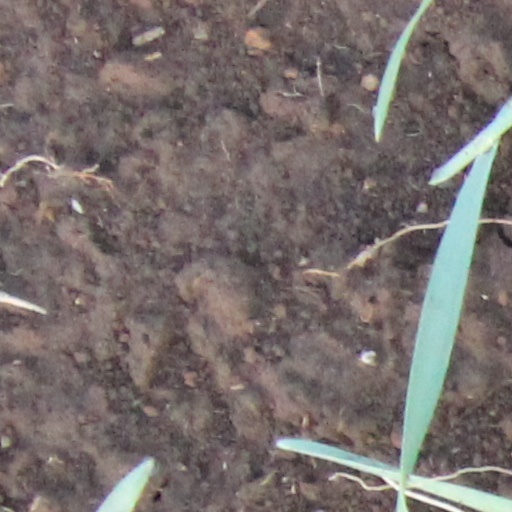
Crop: wheat